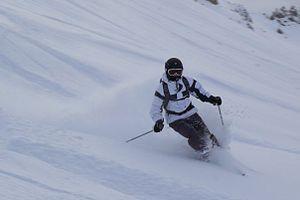
Une Skieuse hors piste
Le hors-piste est la pratique de descente sur des pentes enneigées non damées, en dehors des itinéraires balisés ou surveillés d'une station de ski, des pistes de ski, après avoir utilisé pour la montée des structures ou des engins mécanisés, pour déboucher soit sur une piste ouverte, soit sur un départ de remontée mécanique, soit sur un point de reprise de transport.
Le ski est un moyen de locomotion individuel de glisse pratiqué à l'aide de patins longs et étroits appelés skis, fixés aux pieds, et un ensemble de disciplines sportives essentiellement hivernales. Principalement connue par le ski sur neige, introduite dans les Alpes et les autres massifs européens à la fin du XIXᵉ siècle, cette pratique du ski sur neige naturelle est évidemment dépendante de la présence, de la résistance et de l'épaisseur du manteau neigeux, ce qui limite l'activité aux régions montagneuses ou nordiques, ainsi qu'à la saison hivernale.